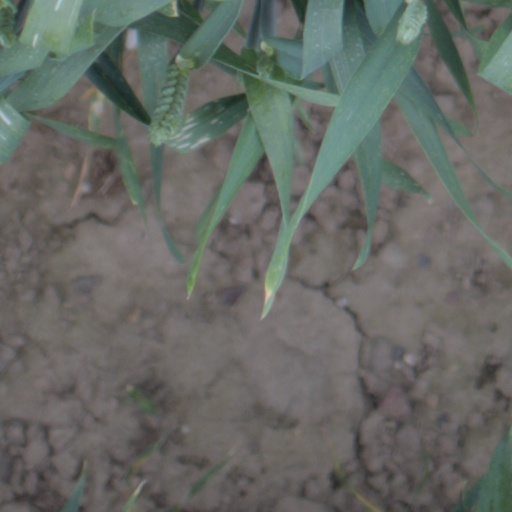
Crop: wheat